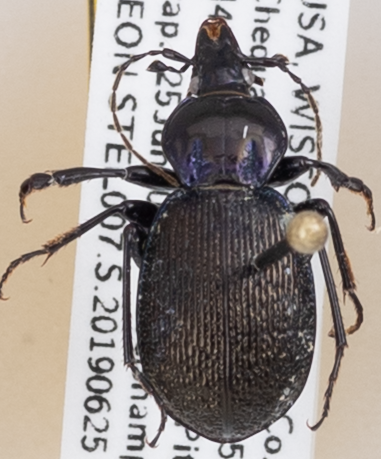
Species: Sphaeroderus stenostomus lecontei
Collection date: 2019-06-25
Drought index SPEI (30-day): -0.084
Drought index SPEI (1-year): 1.28
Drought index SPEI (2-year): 1.084